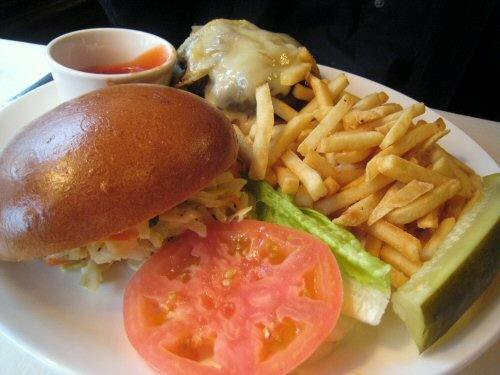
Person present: No